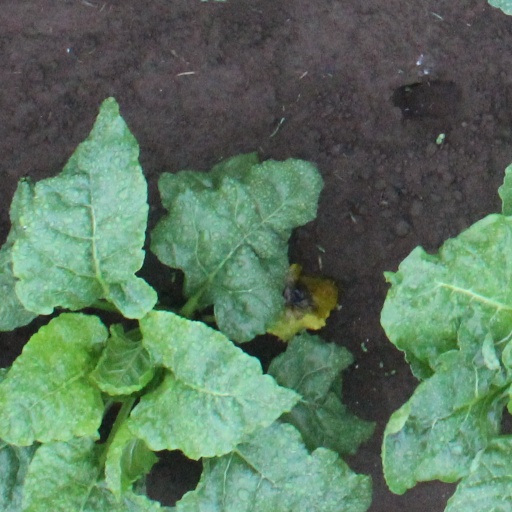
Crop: sugar beet